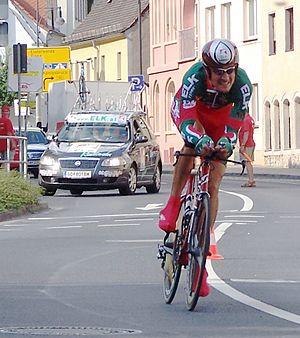
Ján Valach est un coureur cycliste slovaque. Il est actuellement directeur sportif de l'équipe Bora-Hansgrohe.